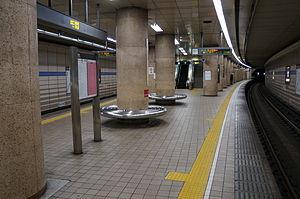
Hibino est une station du métro de Nagoya sur la ligne Meikō dans l'arrondissement d'Atsuta à Nagoya.